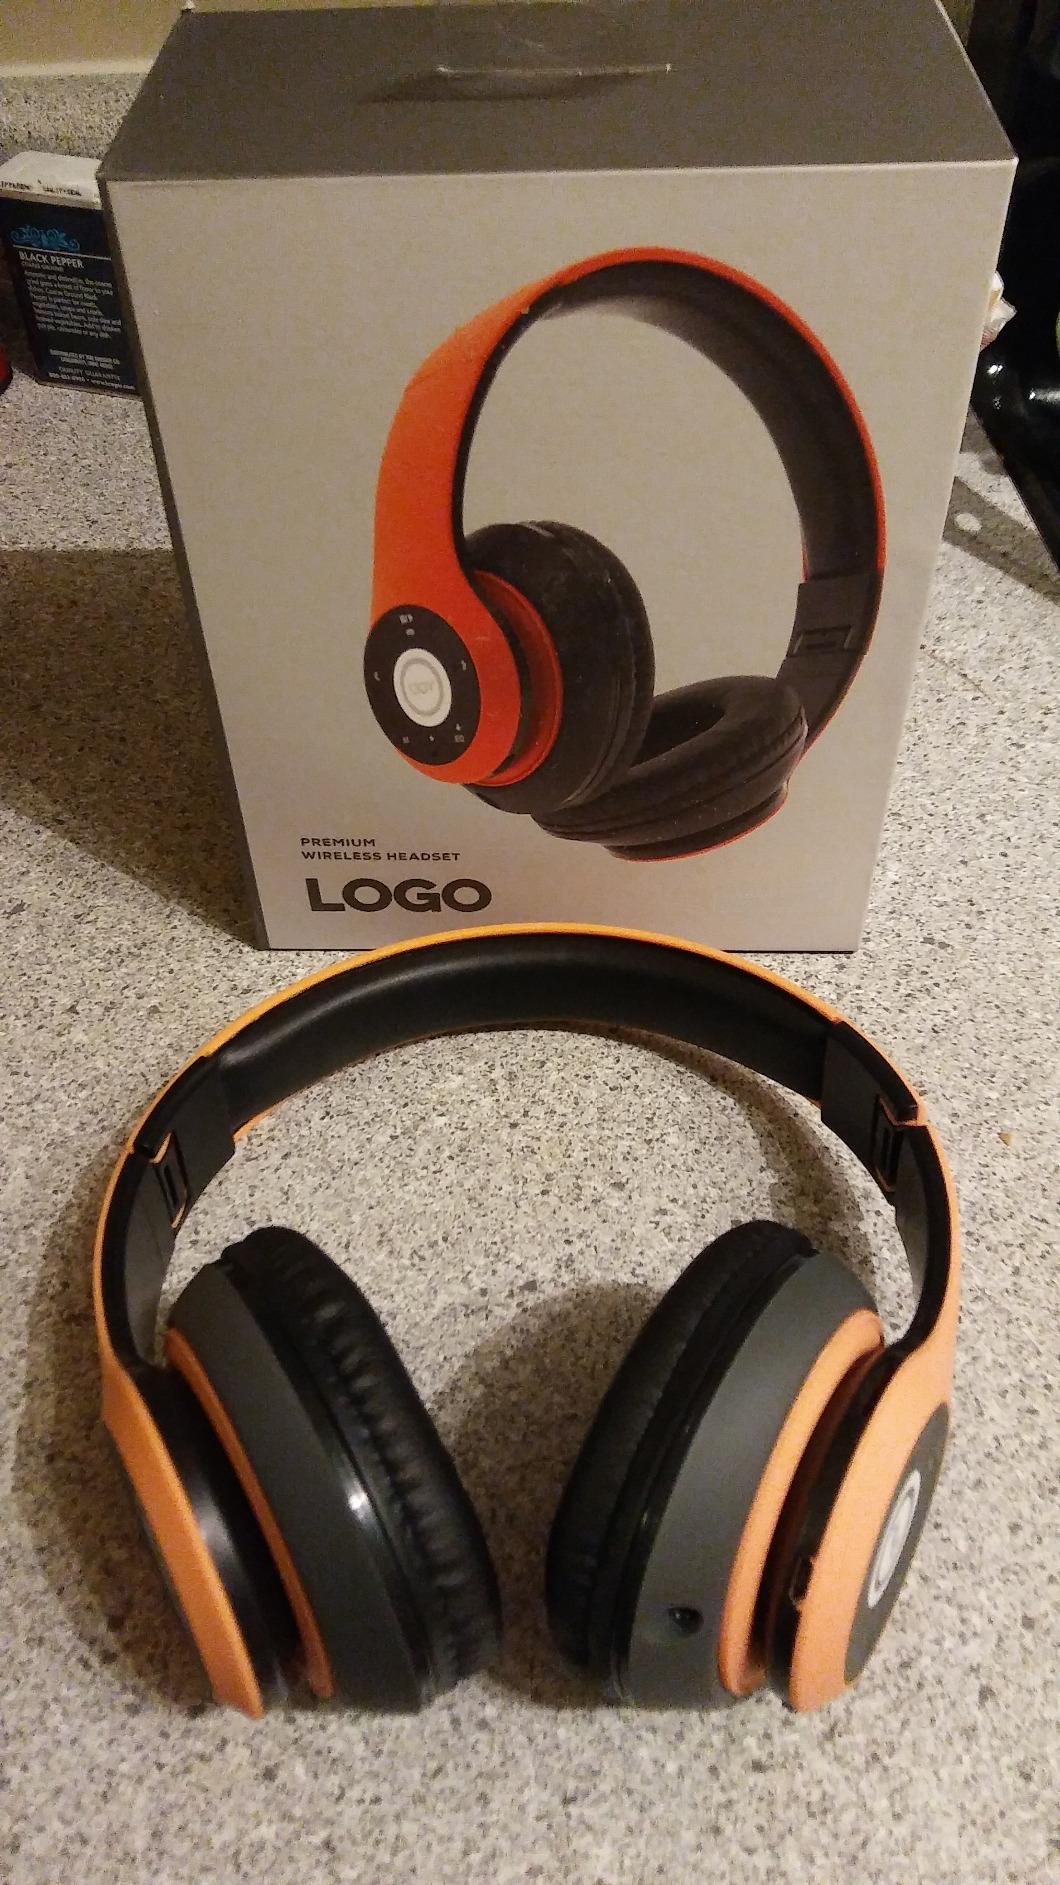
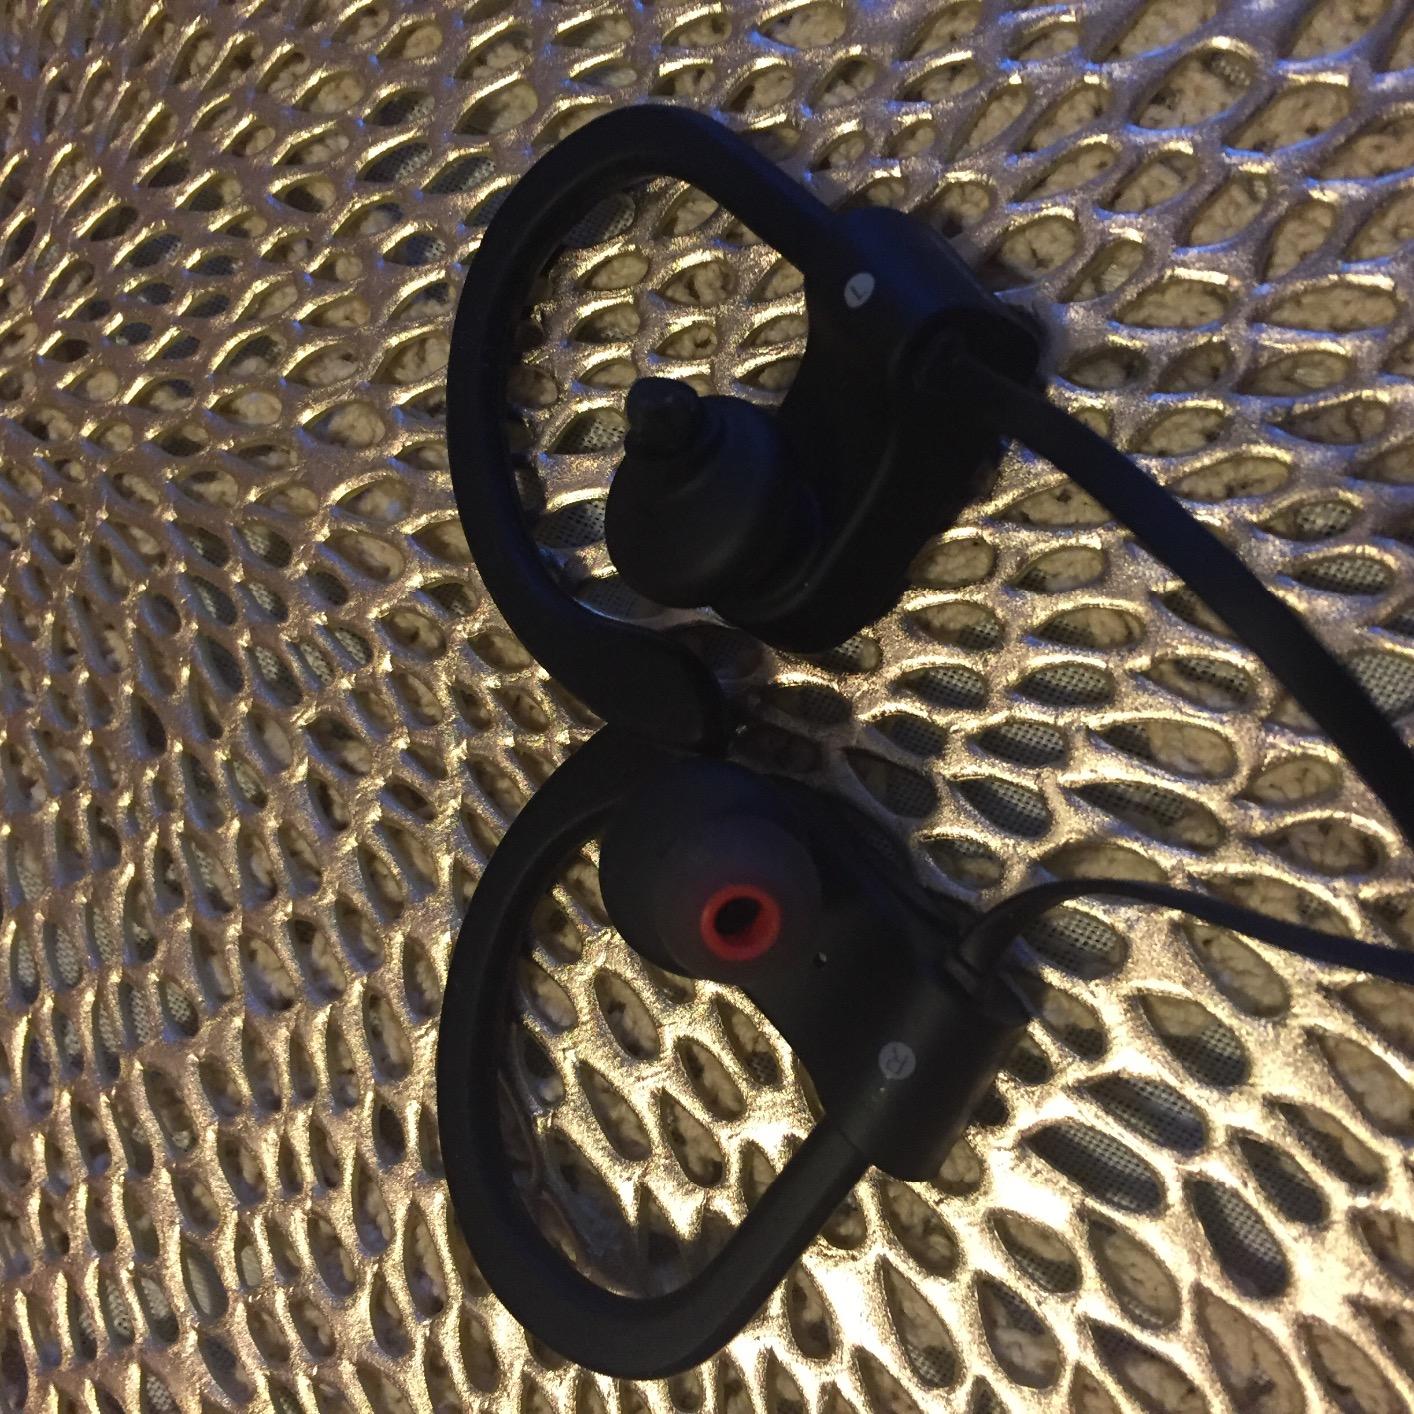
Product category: headphones
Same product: no